Santa Teresa CD (women)

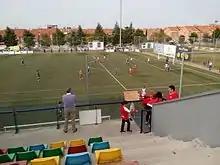
A match of the 2016–17 Primera División against Oiartzun at El Vivero.

Founded in 1998, Santa Teresa promoted to Segunda División in 2011, after winning the Extremadura Group of the Regional Leagues. Three years later, the club promoted to the top tier after beating Sporting Plaza de Argel in the last round of the promotion playoffs.